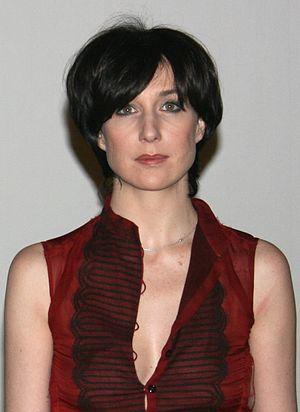
Elsa Zylberstein à l'avant-première de La Fabrique des sentiments diffusée à l'UGC Ciné Cité Les Halles, à Paris.